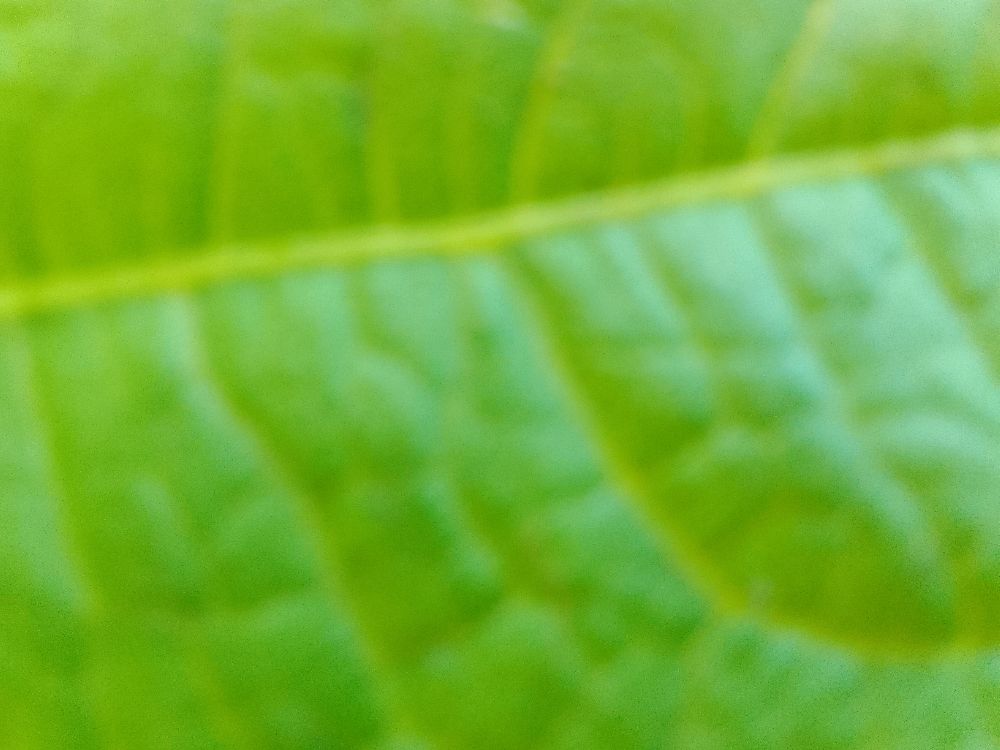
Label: healthy